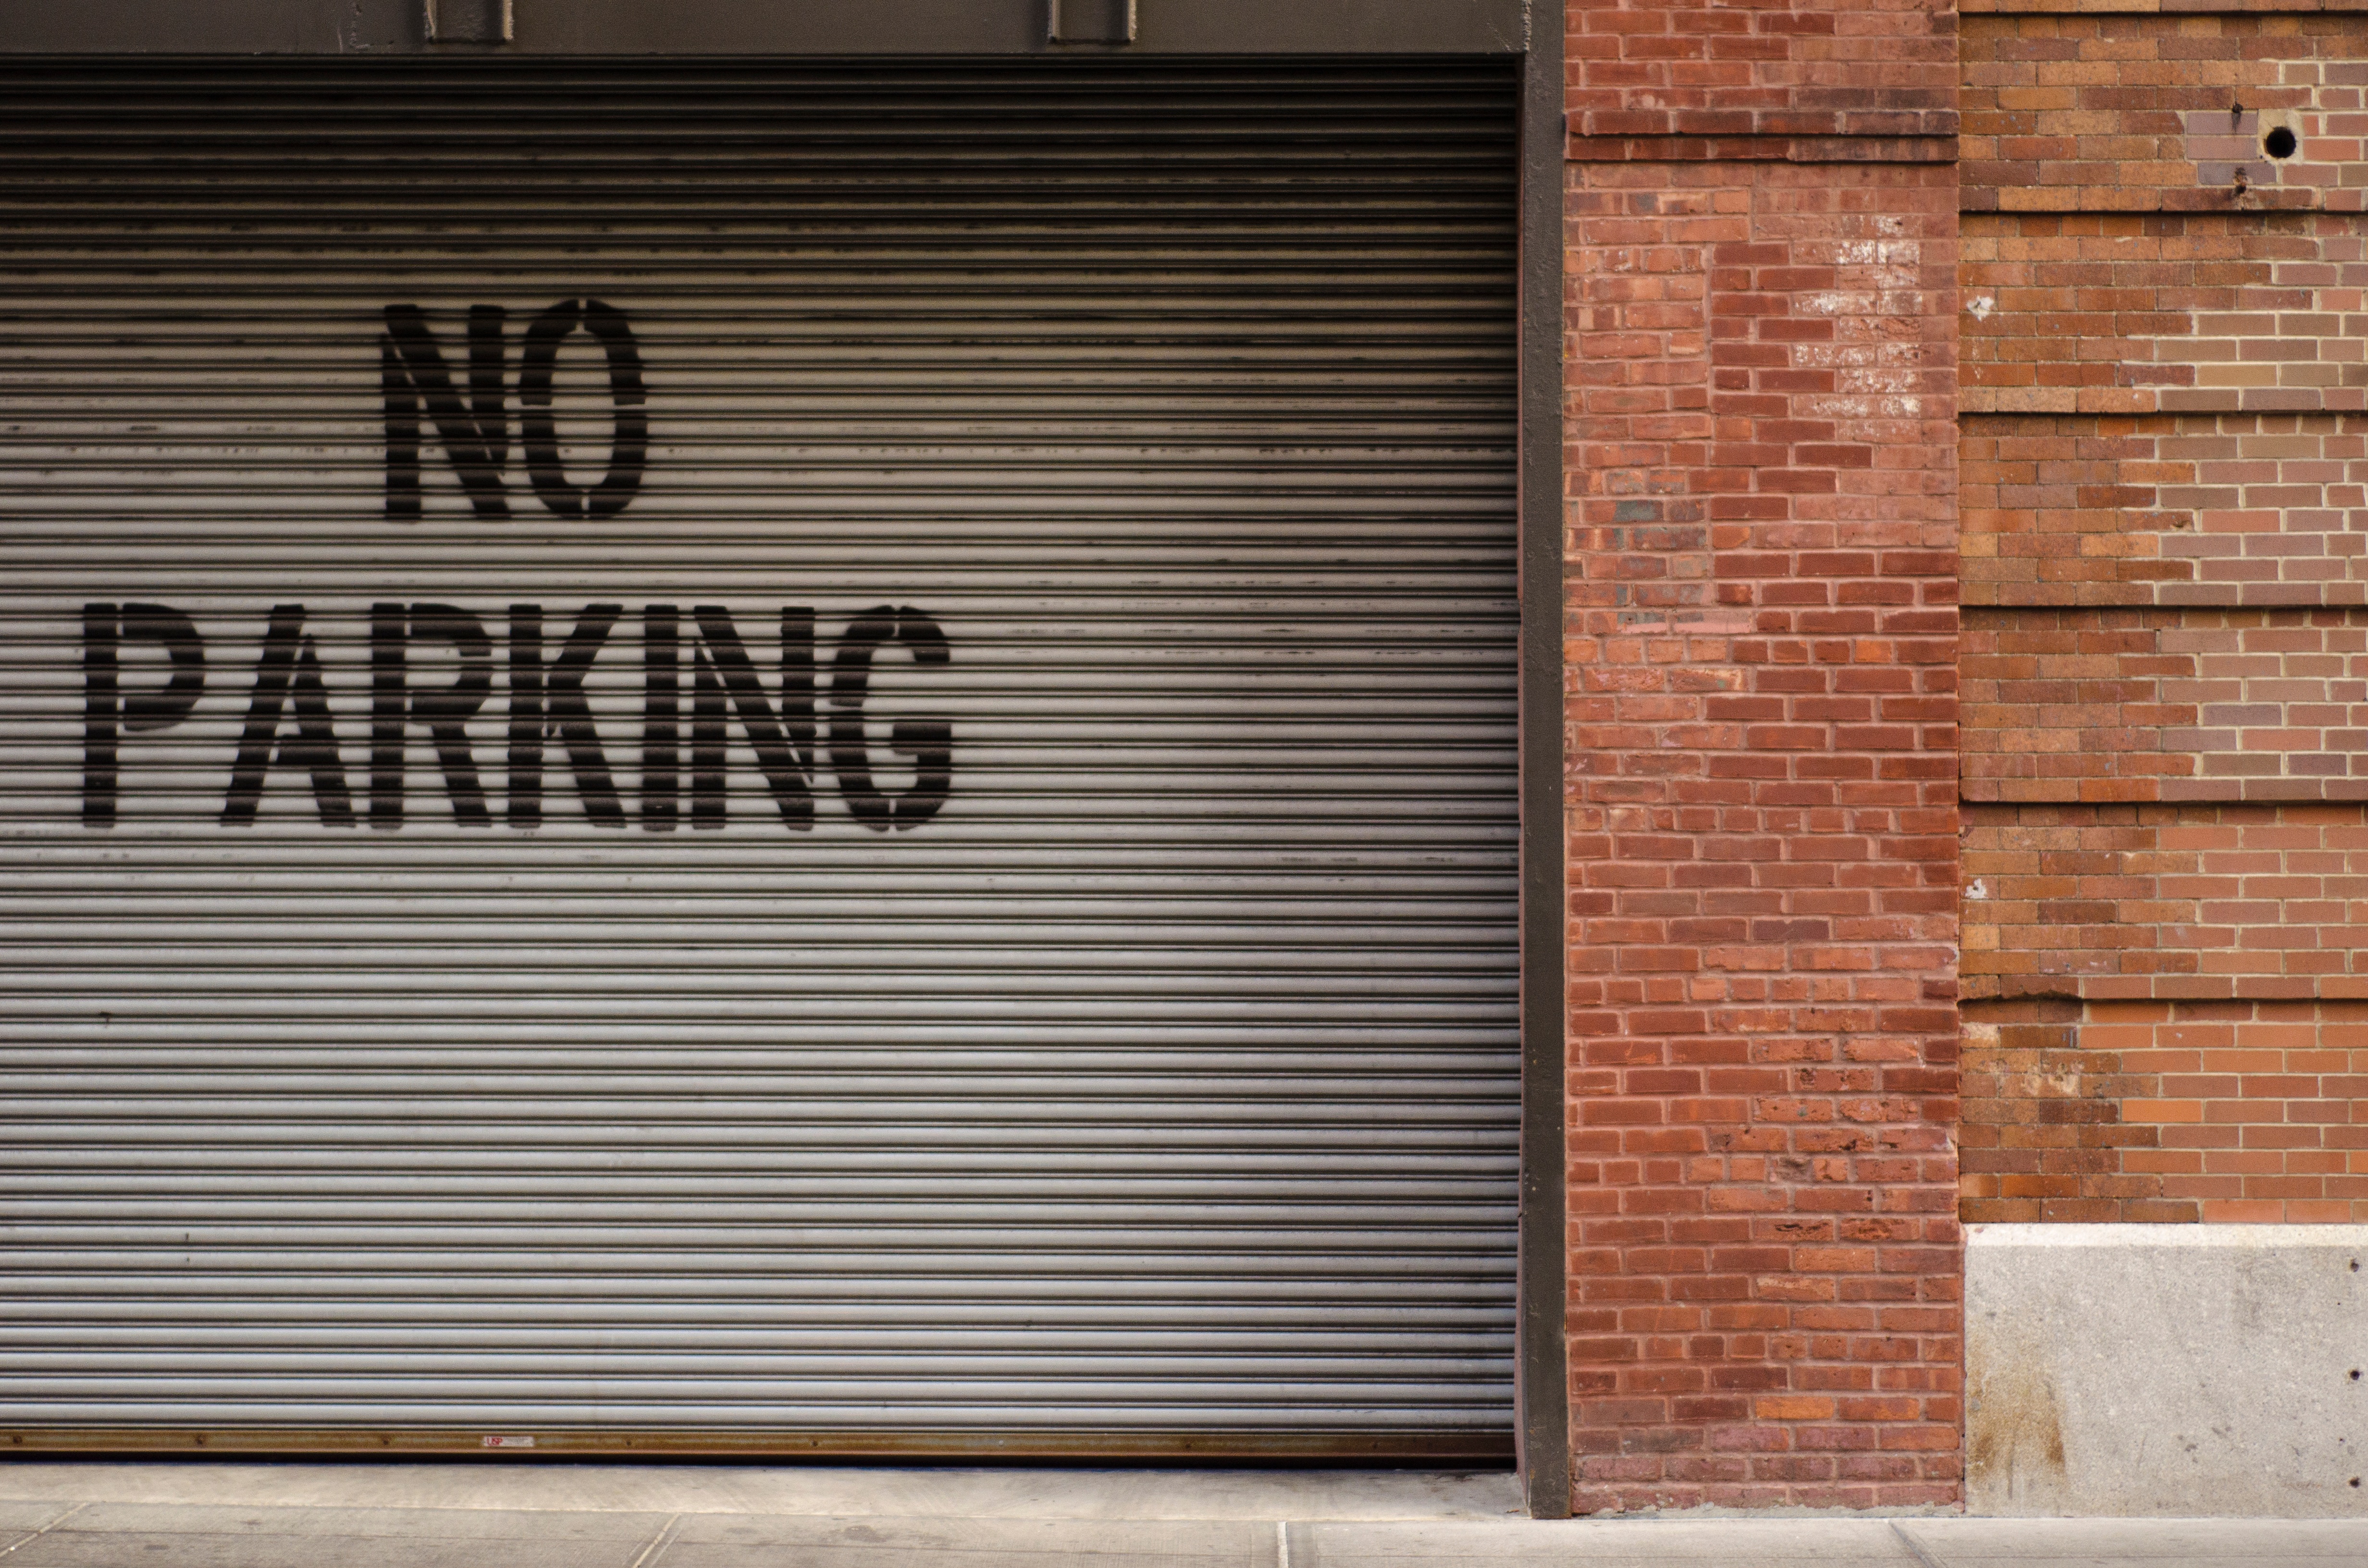
wood, wall, facade, gate, brick, door, interior design, window blind, garage door, window covering